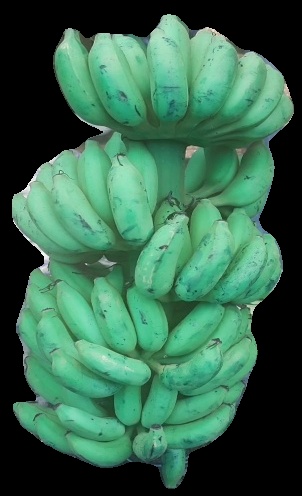
Variety: elakki-bale
Grade: grade2